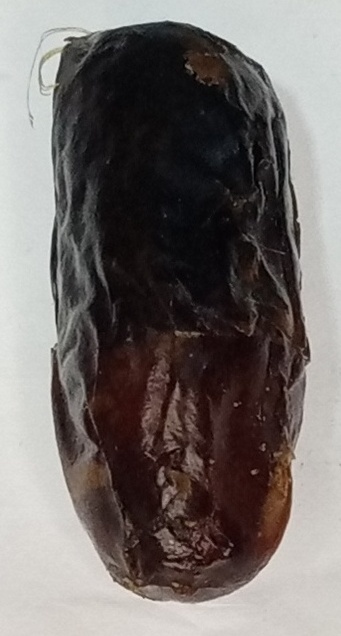
Variety: gajar
Size: medium
Grade: grade-1